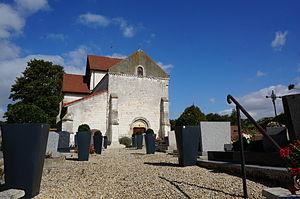
à Breuvery-sur-Coole.
Breuvery-sur-Coole /bʁœvʁisyʁkɔl/ est une commune française, située dans le département de la Marne en région Grand Est.